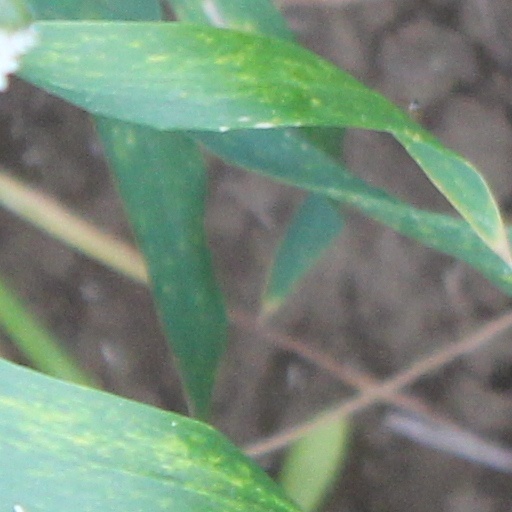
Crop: wheat